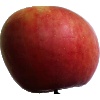
Label: apple_crimson_snow